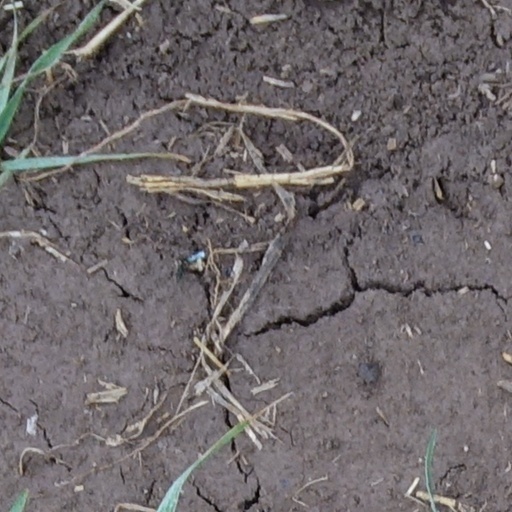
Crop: wheat